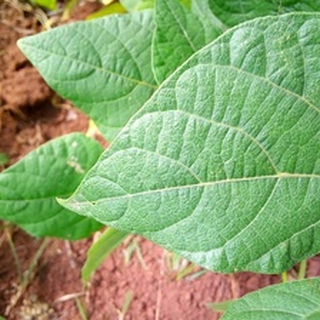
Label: healthy_bean